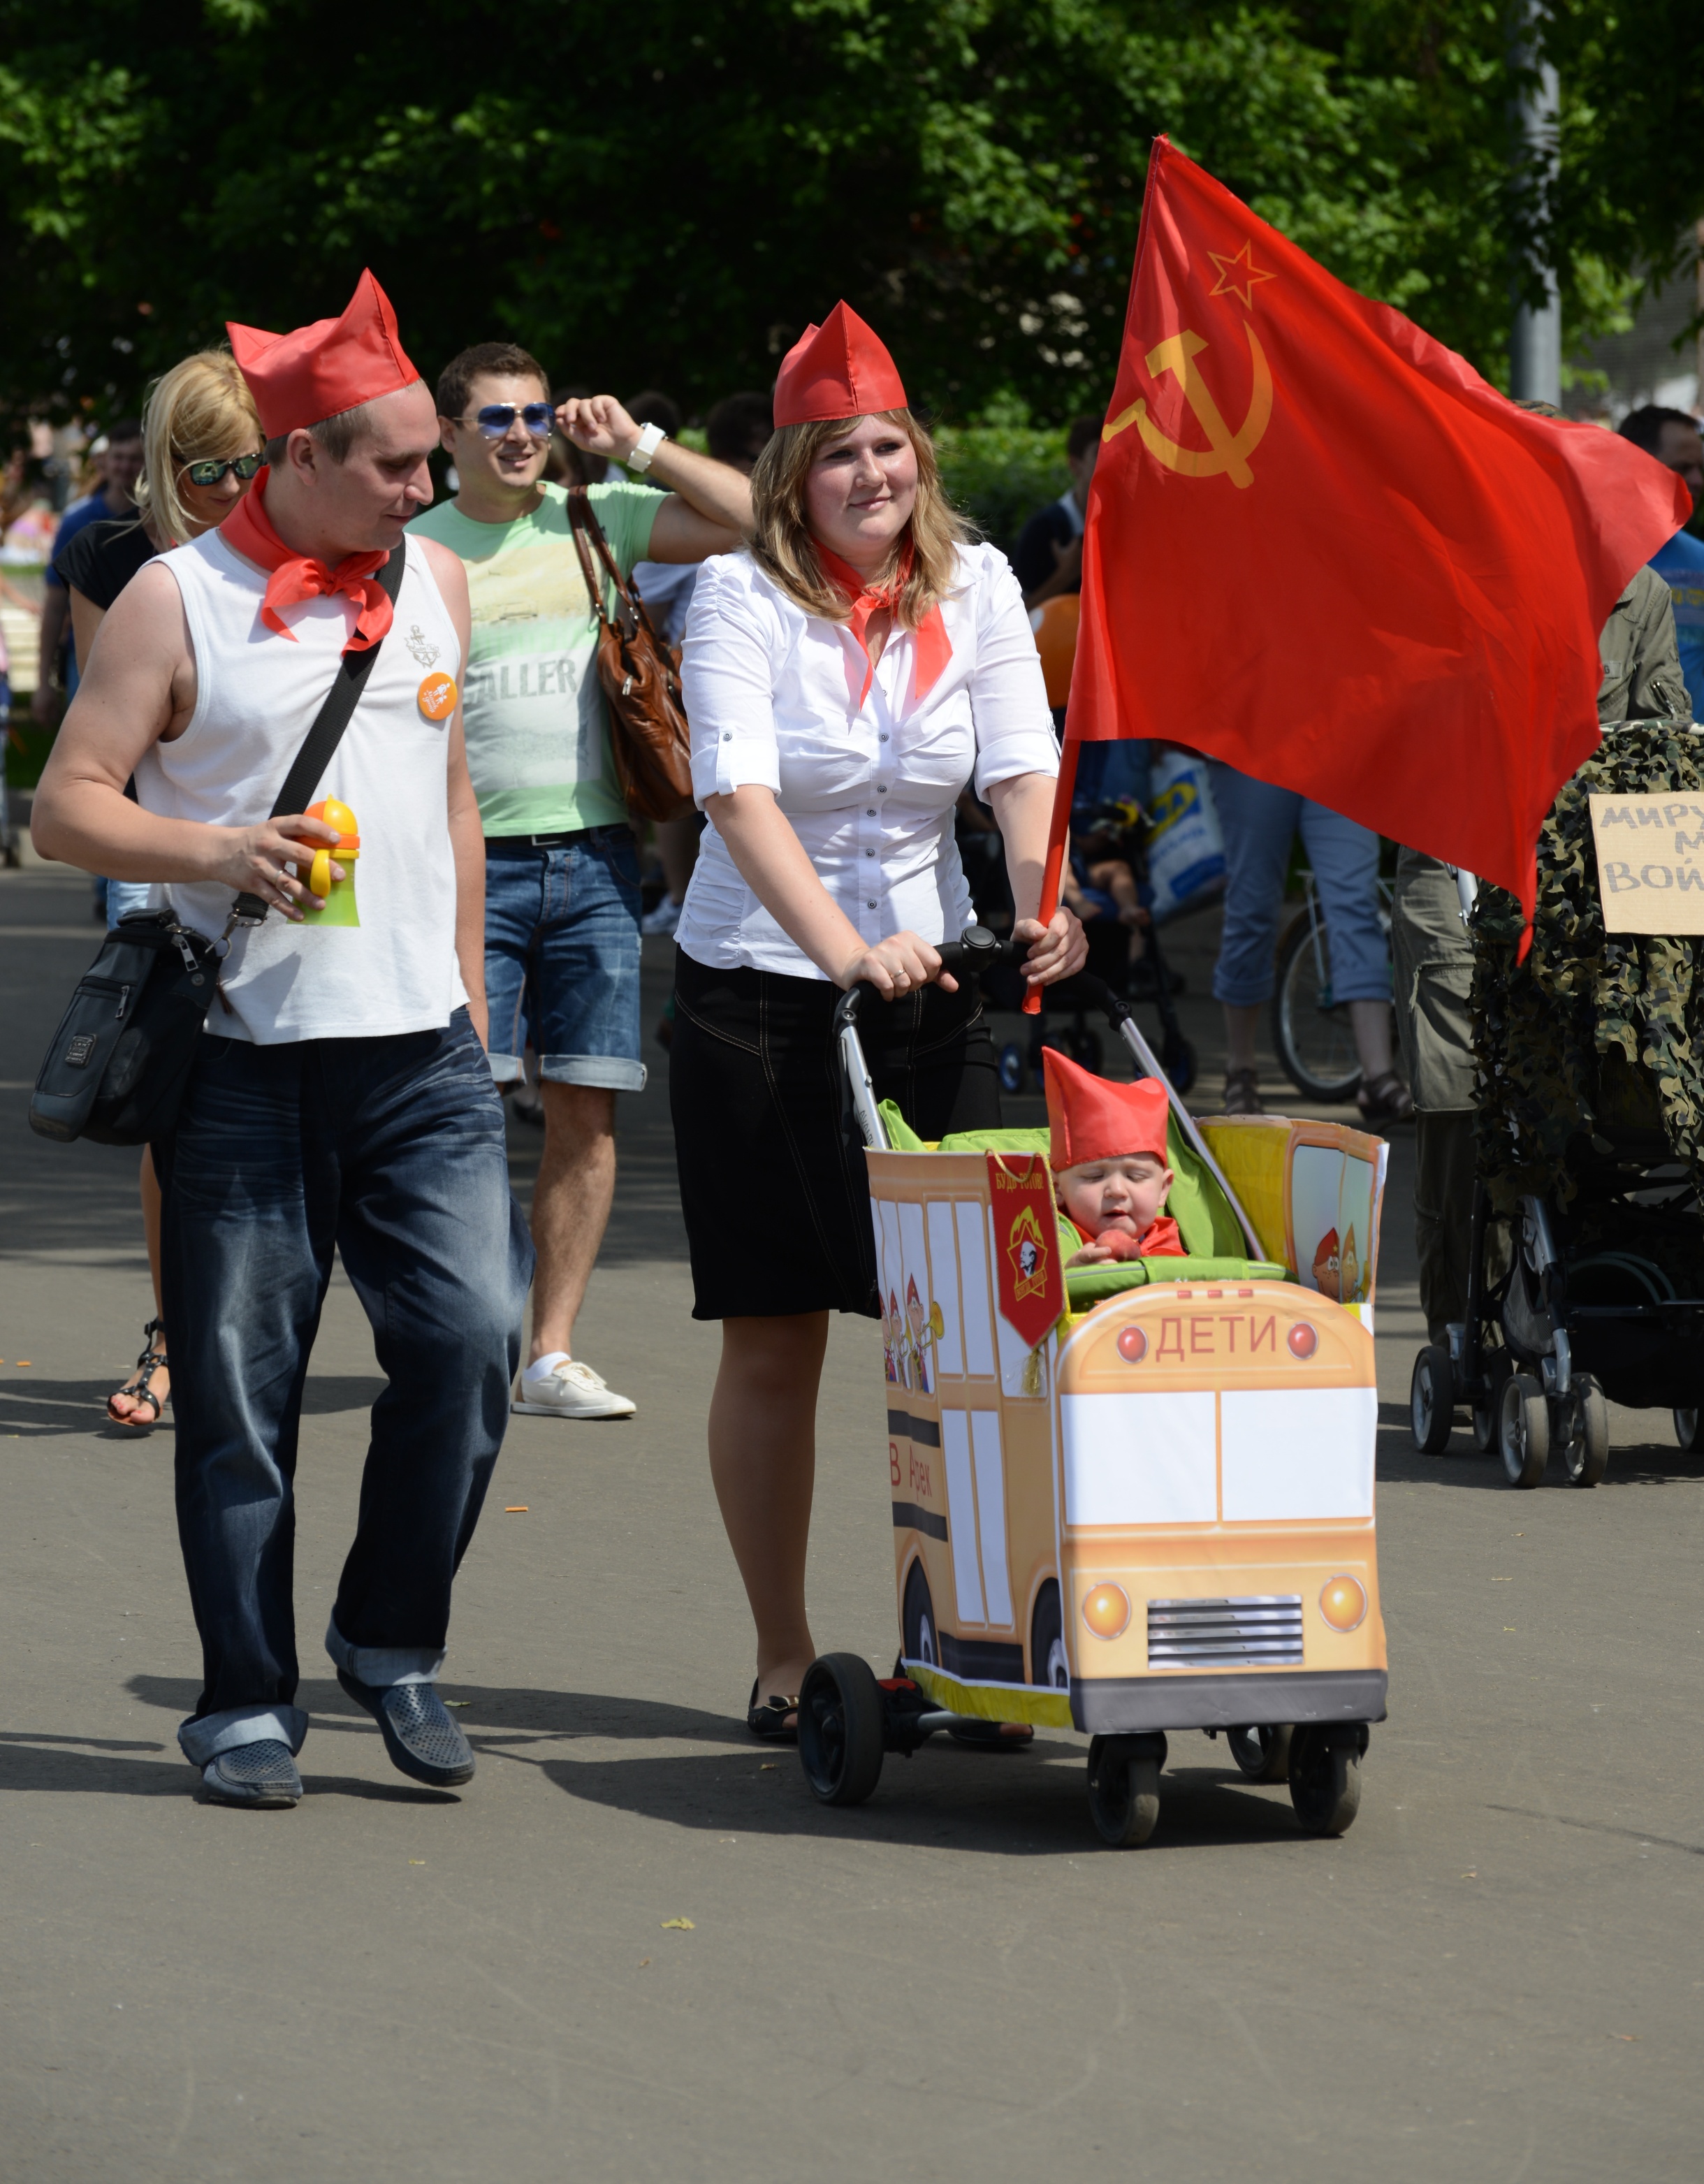
europe, park, nikon, festival, moscow, gorkypark, nikkor, russia, demonstration, d800, 70300mm, moskau, nikond800, moscou, 70300mmf4556gvr, paradeofbabystrollers